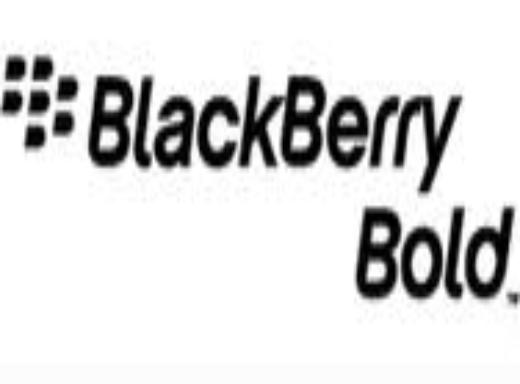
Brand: BlackBerry
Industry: Electronic